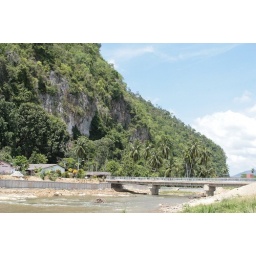
Limestone hills and a bridge over the river in Baling, Kedah.